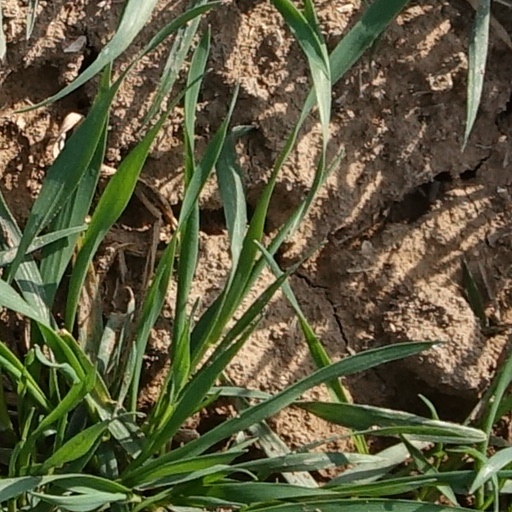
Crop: wheat